Kyoto Shimbun Hai

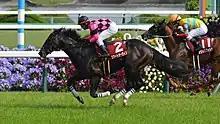
2016 Kyoto Shimbun Hai

The Kyoto Shimbun Hai (Japanese 京都新聞杯) is a Grade 2 flat horse race in Japan for three-year-old Thoroughbreds. It is run over a distance of 2200 metres at Kyoto Racecourse in May.